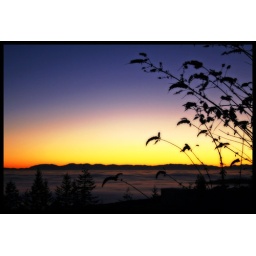
Cool weather effect in Vancouver caused by warm weather and cold water, all the clouds are at ground level.